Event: Nepal Earthquake
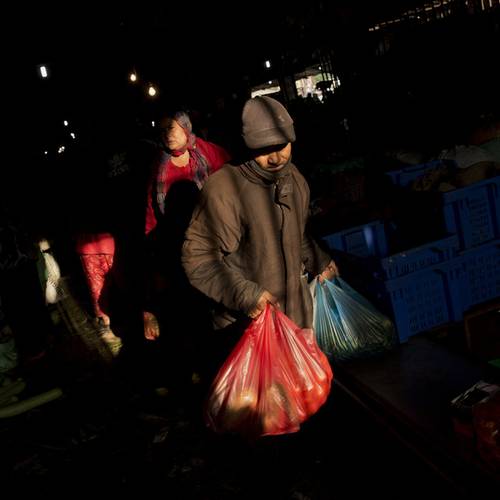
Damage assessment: no_damage